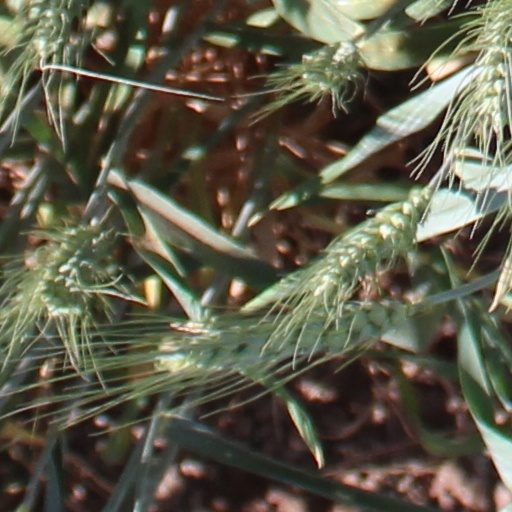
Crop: wheat